Istituto di Genetica Vegetale

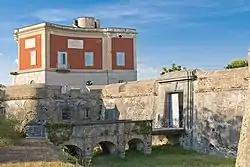
Istituto di Genetica Vegetale, Portici, Italy.

The main research activities at the Florence division are the analysis of the genetic structure and the variability within and between populations of forest tree species. Florence can be now considered one of the leader at National and International level as it has been one of the first to set up and use the new biotechnologies to develop a lot of different biochemical and DNAmarkers. Florence has given a fundamental and sometimes original contribution to the increase of the knowledge in forest topics: